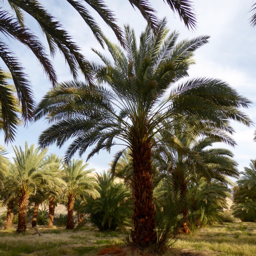
now we are sitting in the tree bark